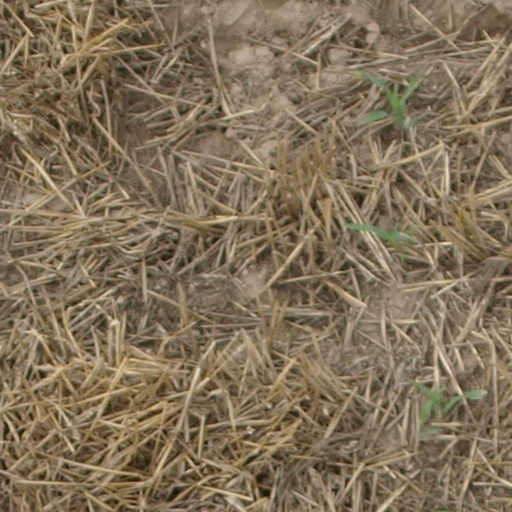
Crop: maize; corn